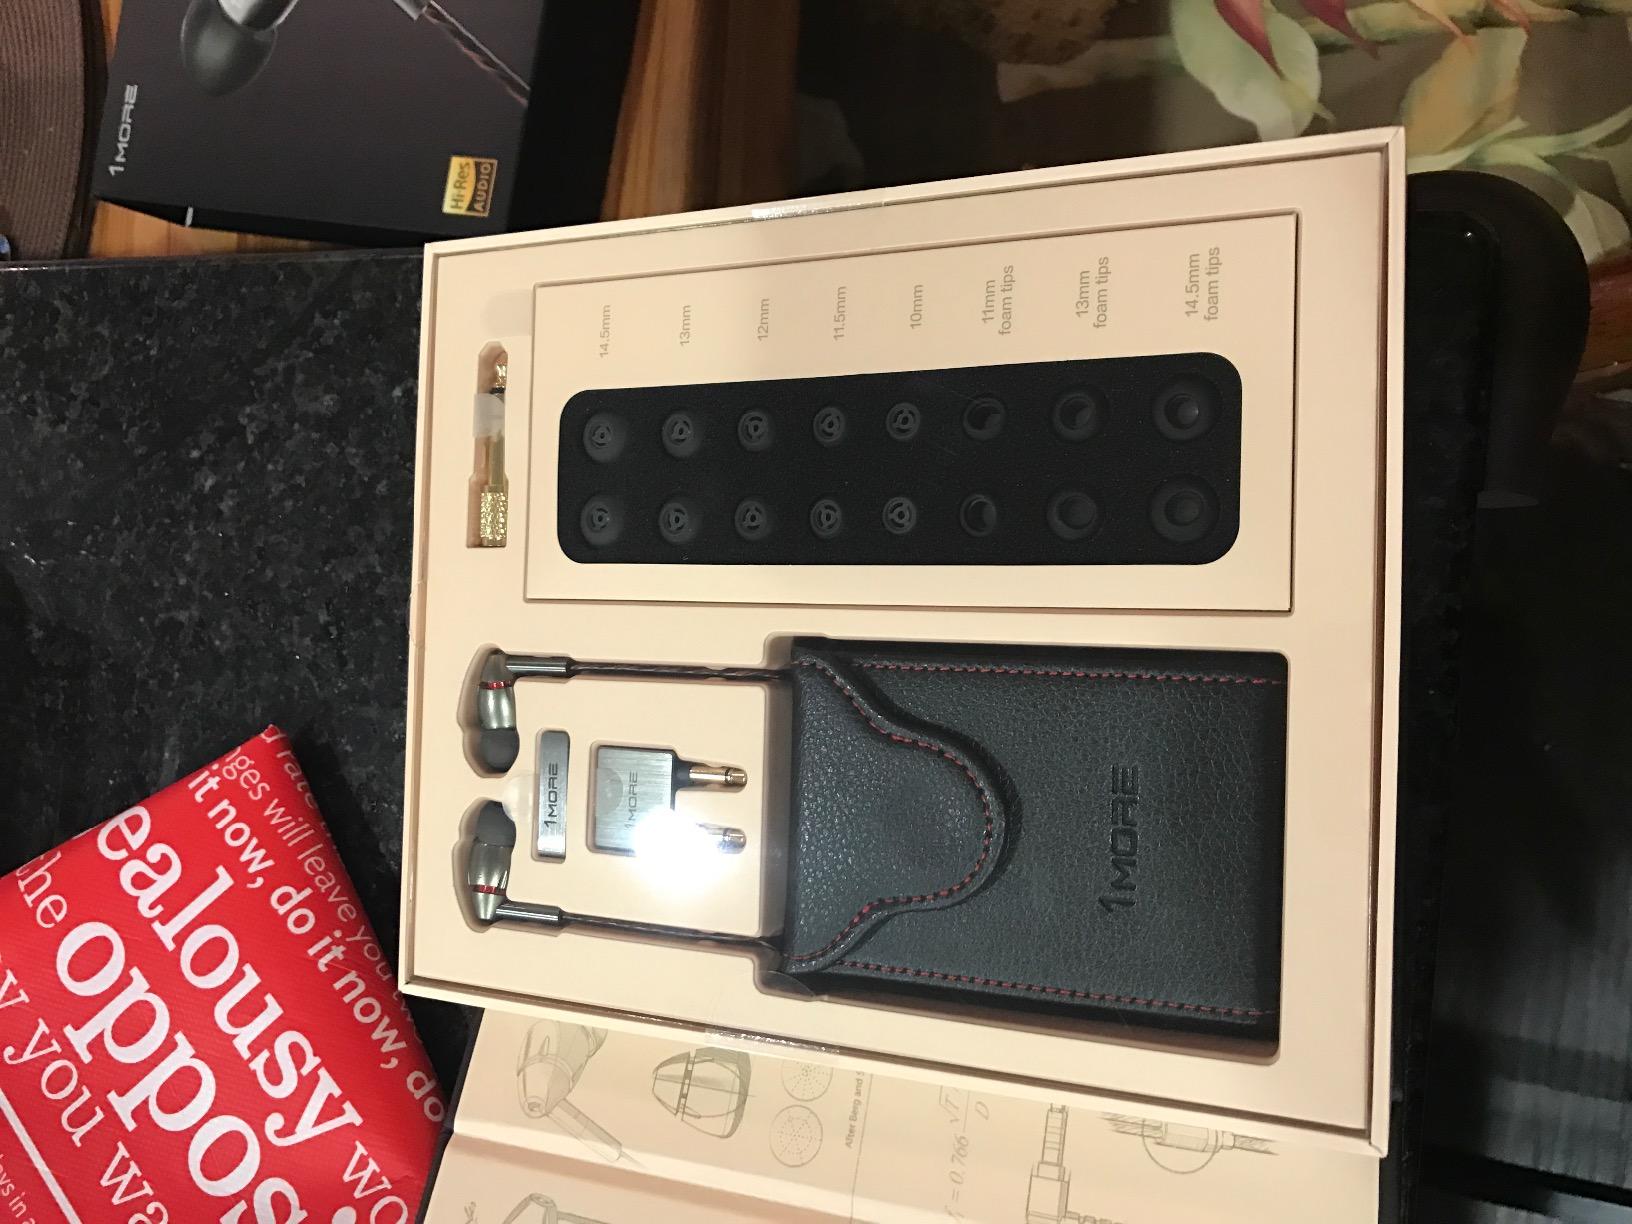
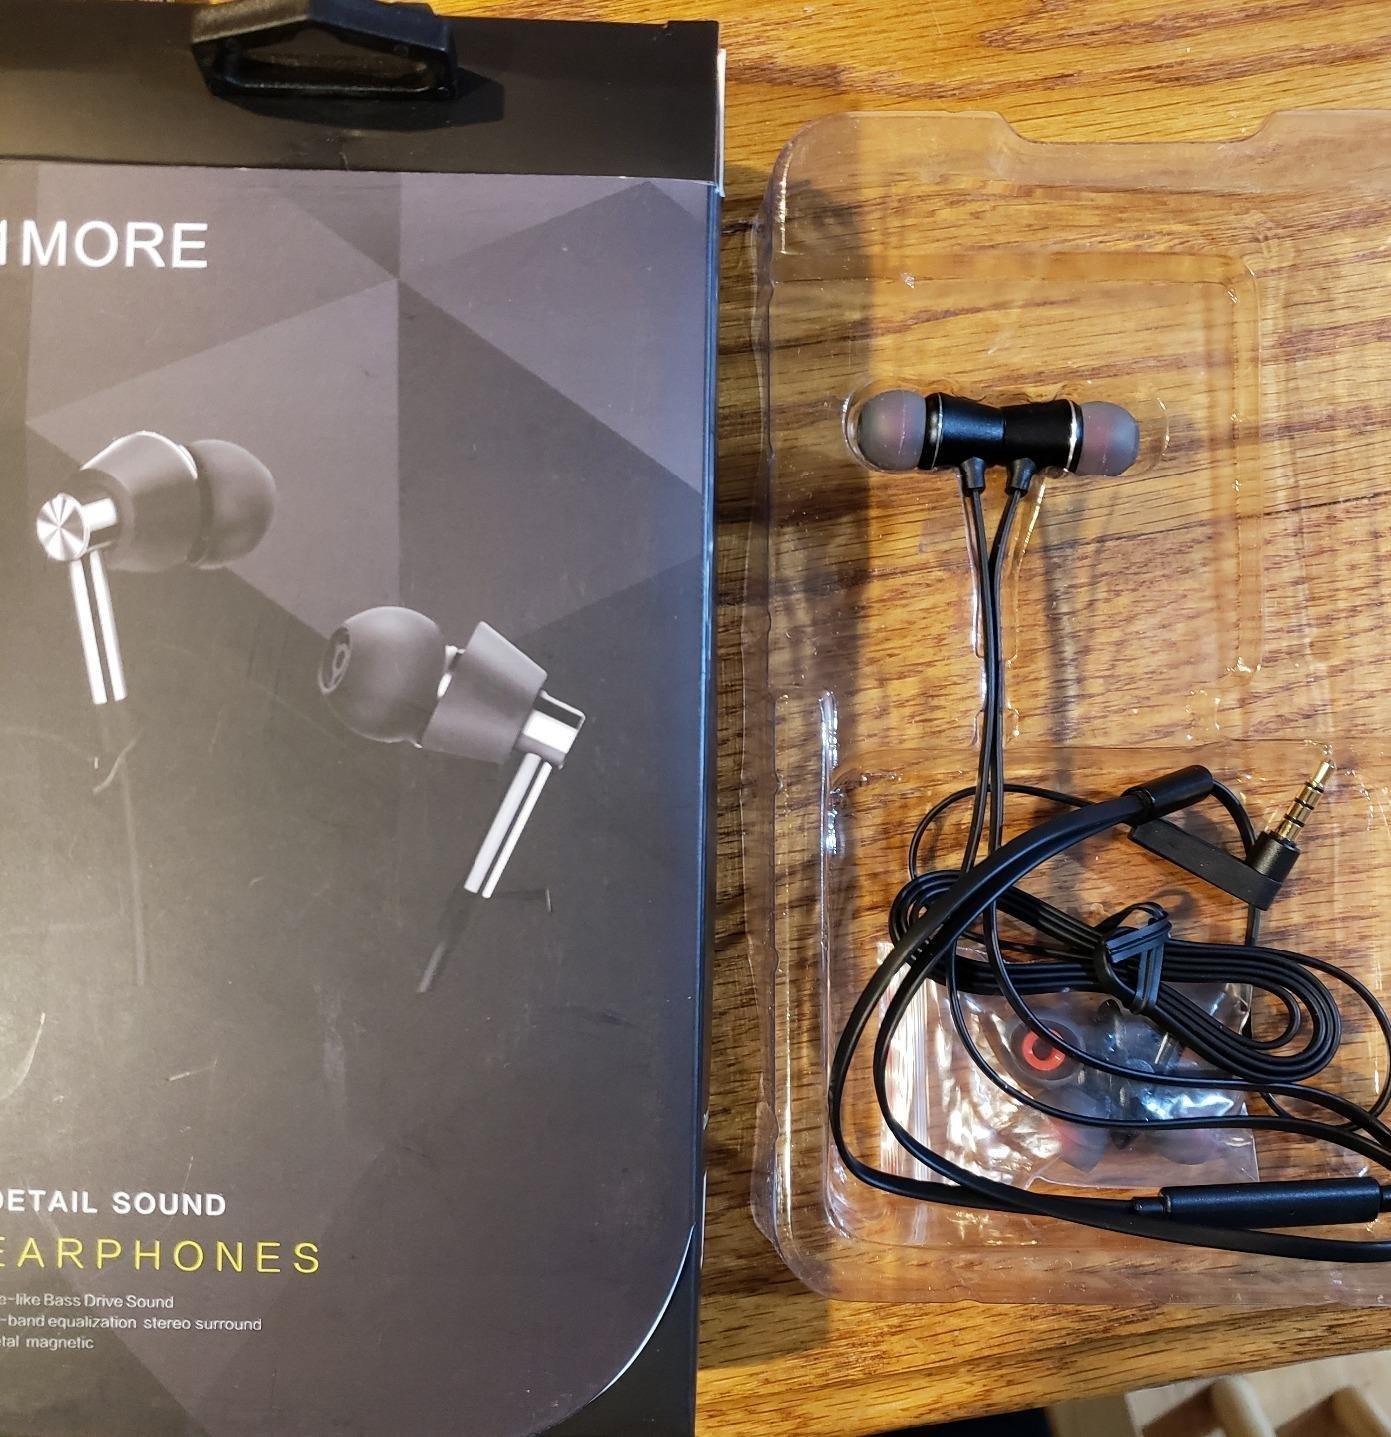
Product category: headphones
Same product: yes